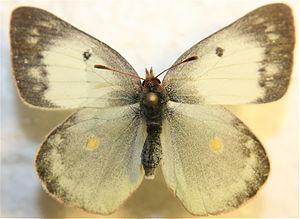
Colias est un genre de lépidoptères de la famille des Pieridae et de la sous-famille des Coliadinae.